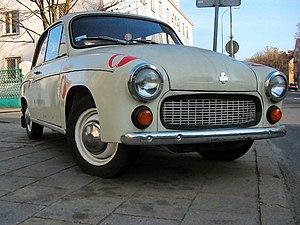
La FSO Syrena est une petite berline produite par le constructeur automobile polonais FSO, de 1957 à 1983.